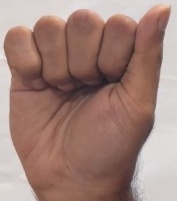
ASL sign: A